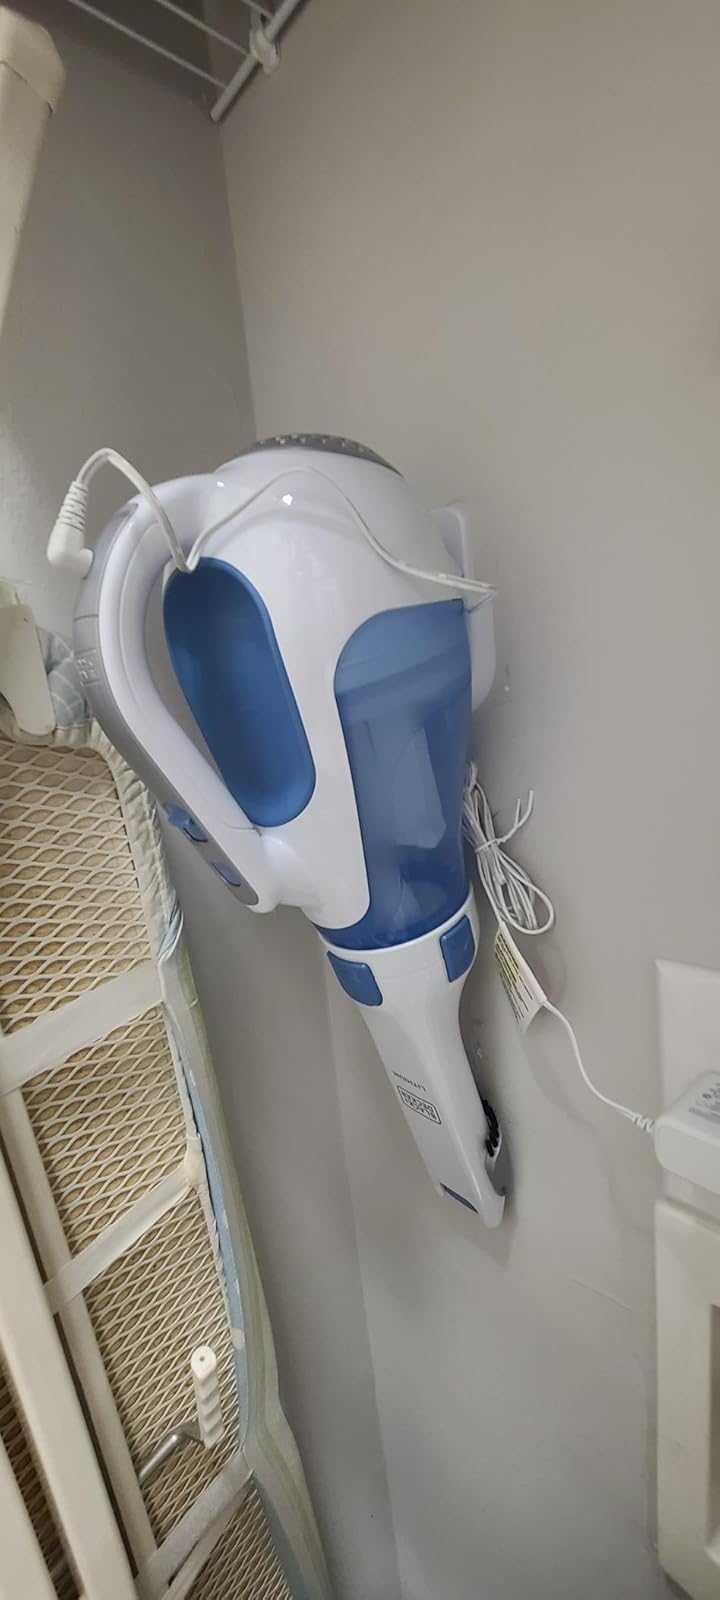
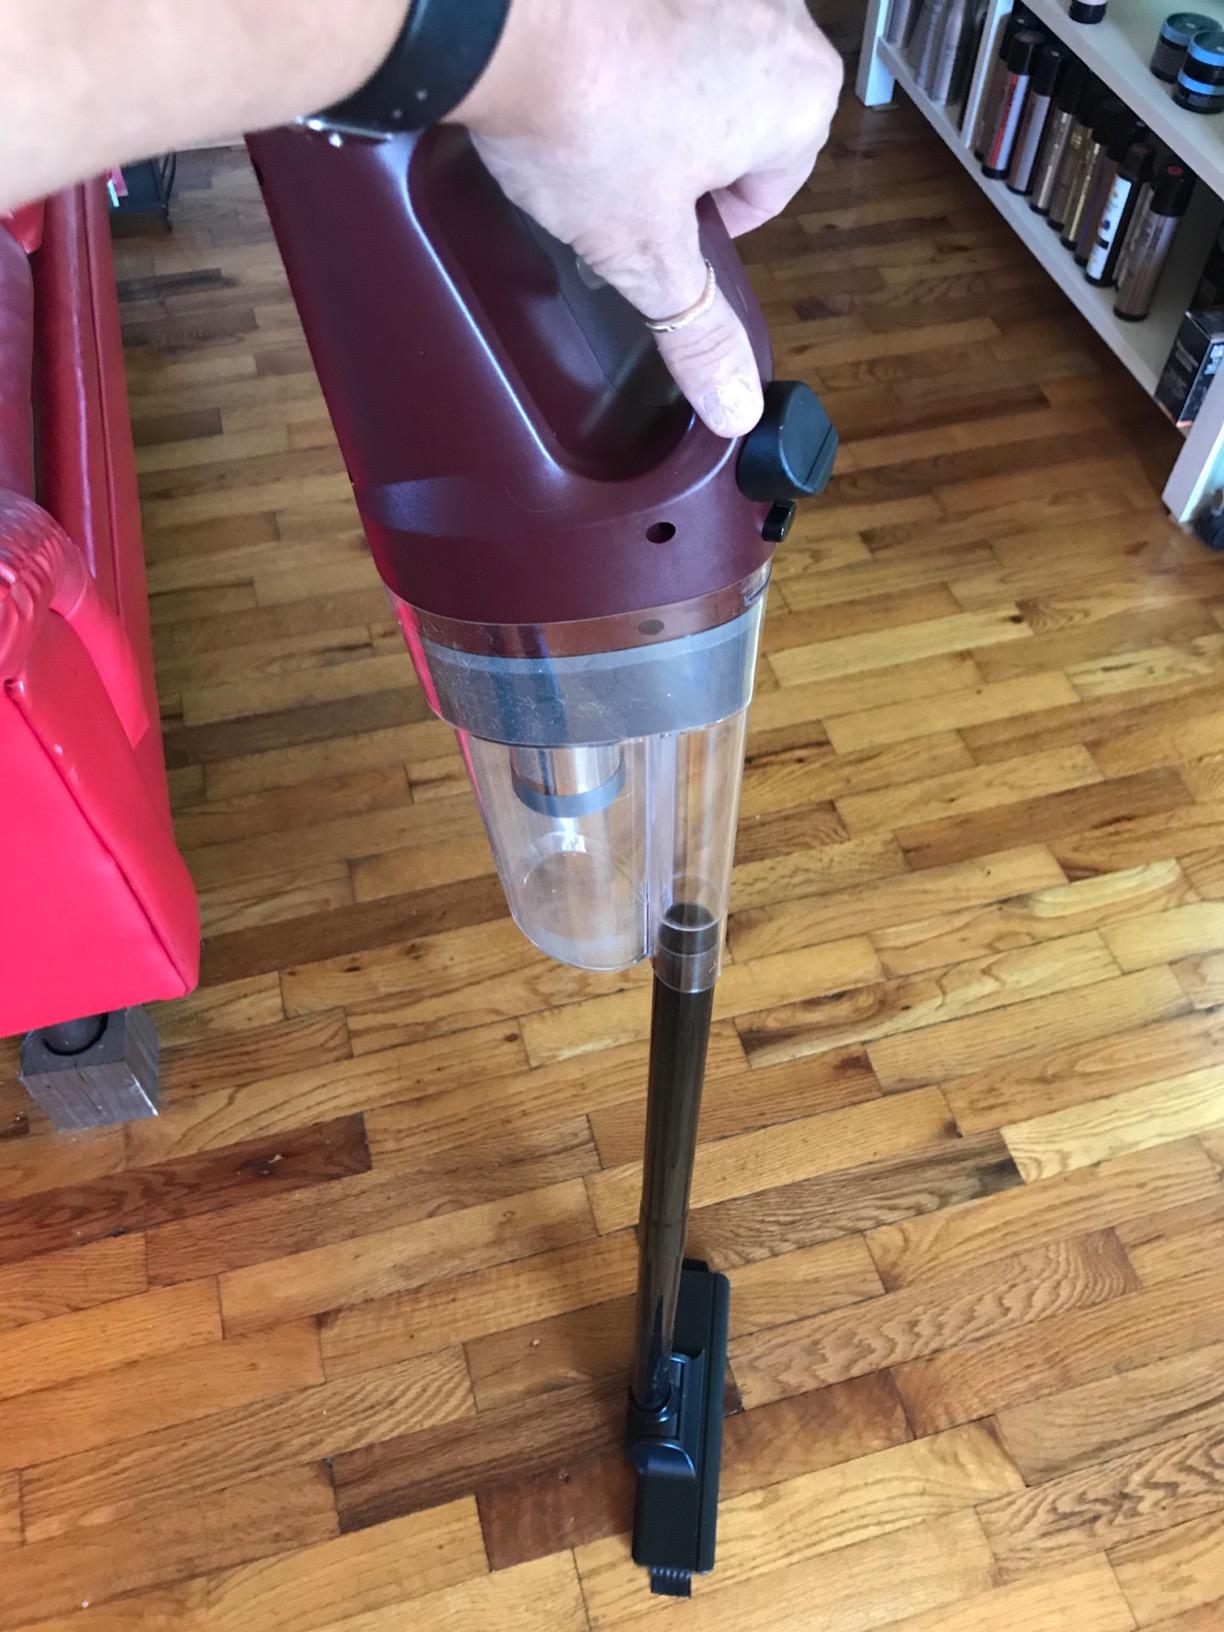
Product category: items_vacuum
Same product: no